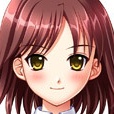
Portrait style: Anime Portrait